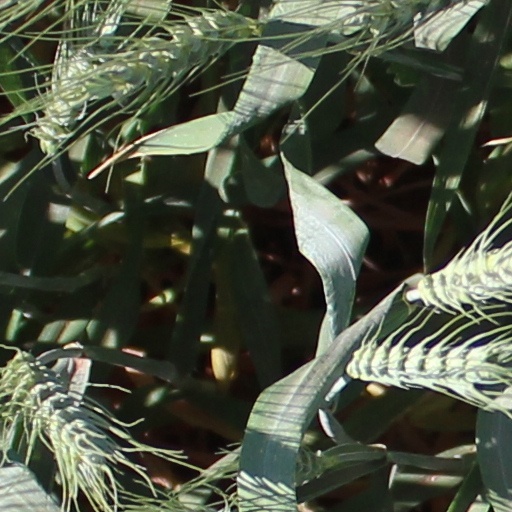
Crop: wheat